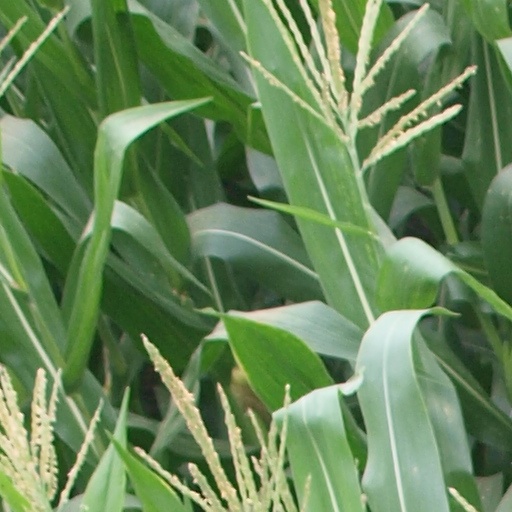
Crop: maize; corn